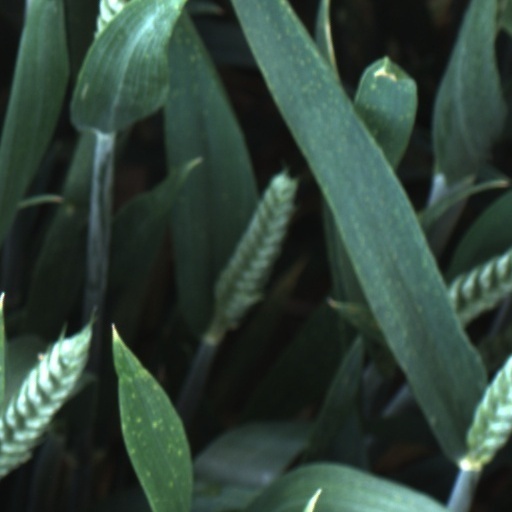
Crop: wheat